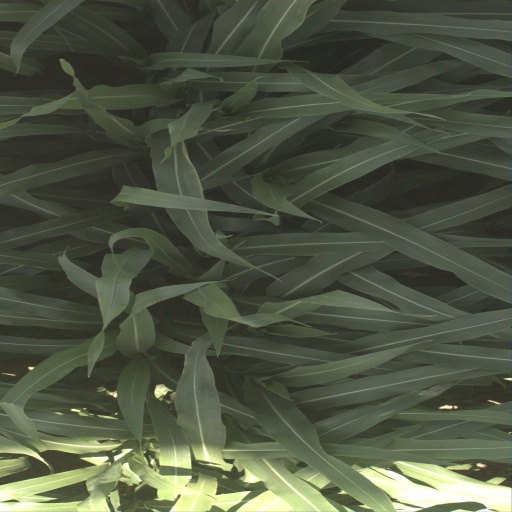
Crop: sorghum